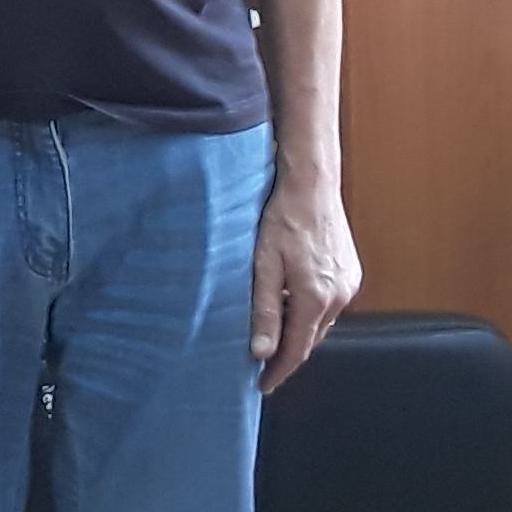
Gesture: no_gesture